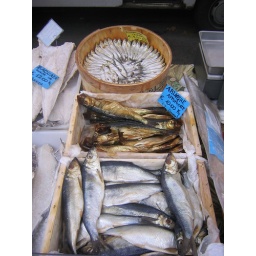
Fish stall at the market in Joe and Emma's street in Milan